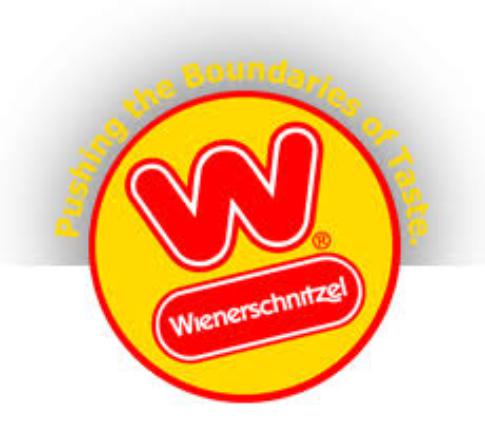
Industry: Food